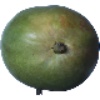
Label: Mango 1